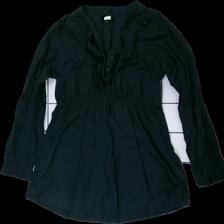
View: front
Type: Blouse
Category: Ladies
Brand: Bikbok
Colors: Black
Material: 74% cotton 26% viscose
Cut: Regular
Size: M
Season: All
Damage location: bottom center
Damage 2 location: top right
Damage 3 location: bottom right
Price range: <50
Recommended usage: Export
Description: svart blus med volang runt halsen, mycket hårig